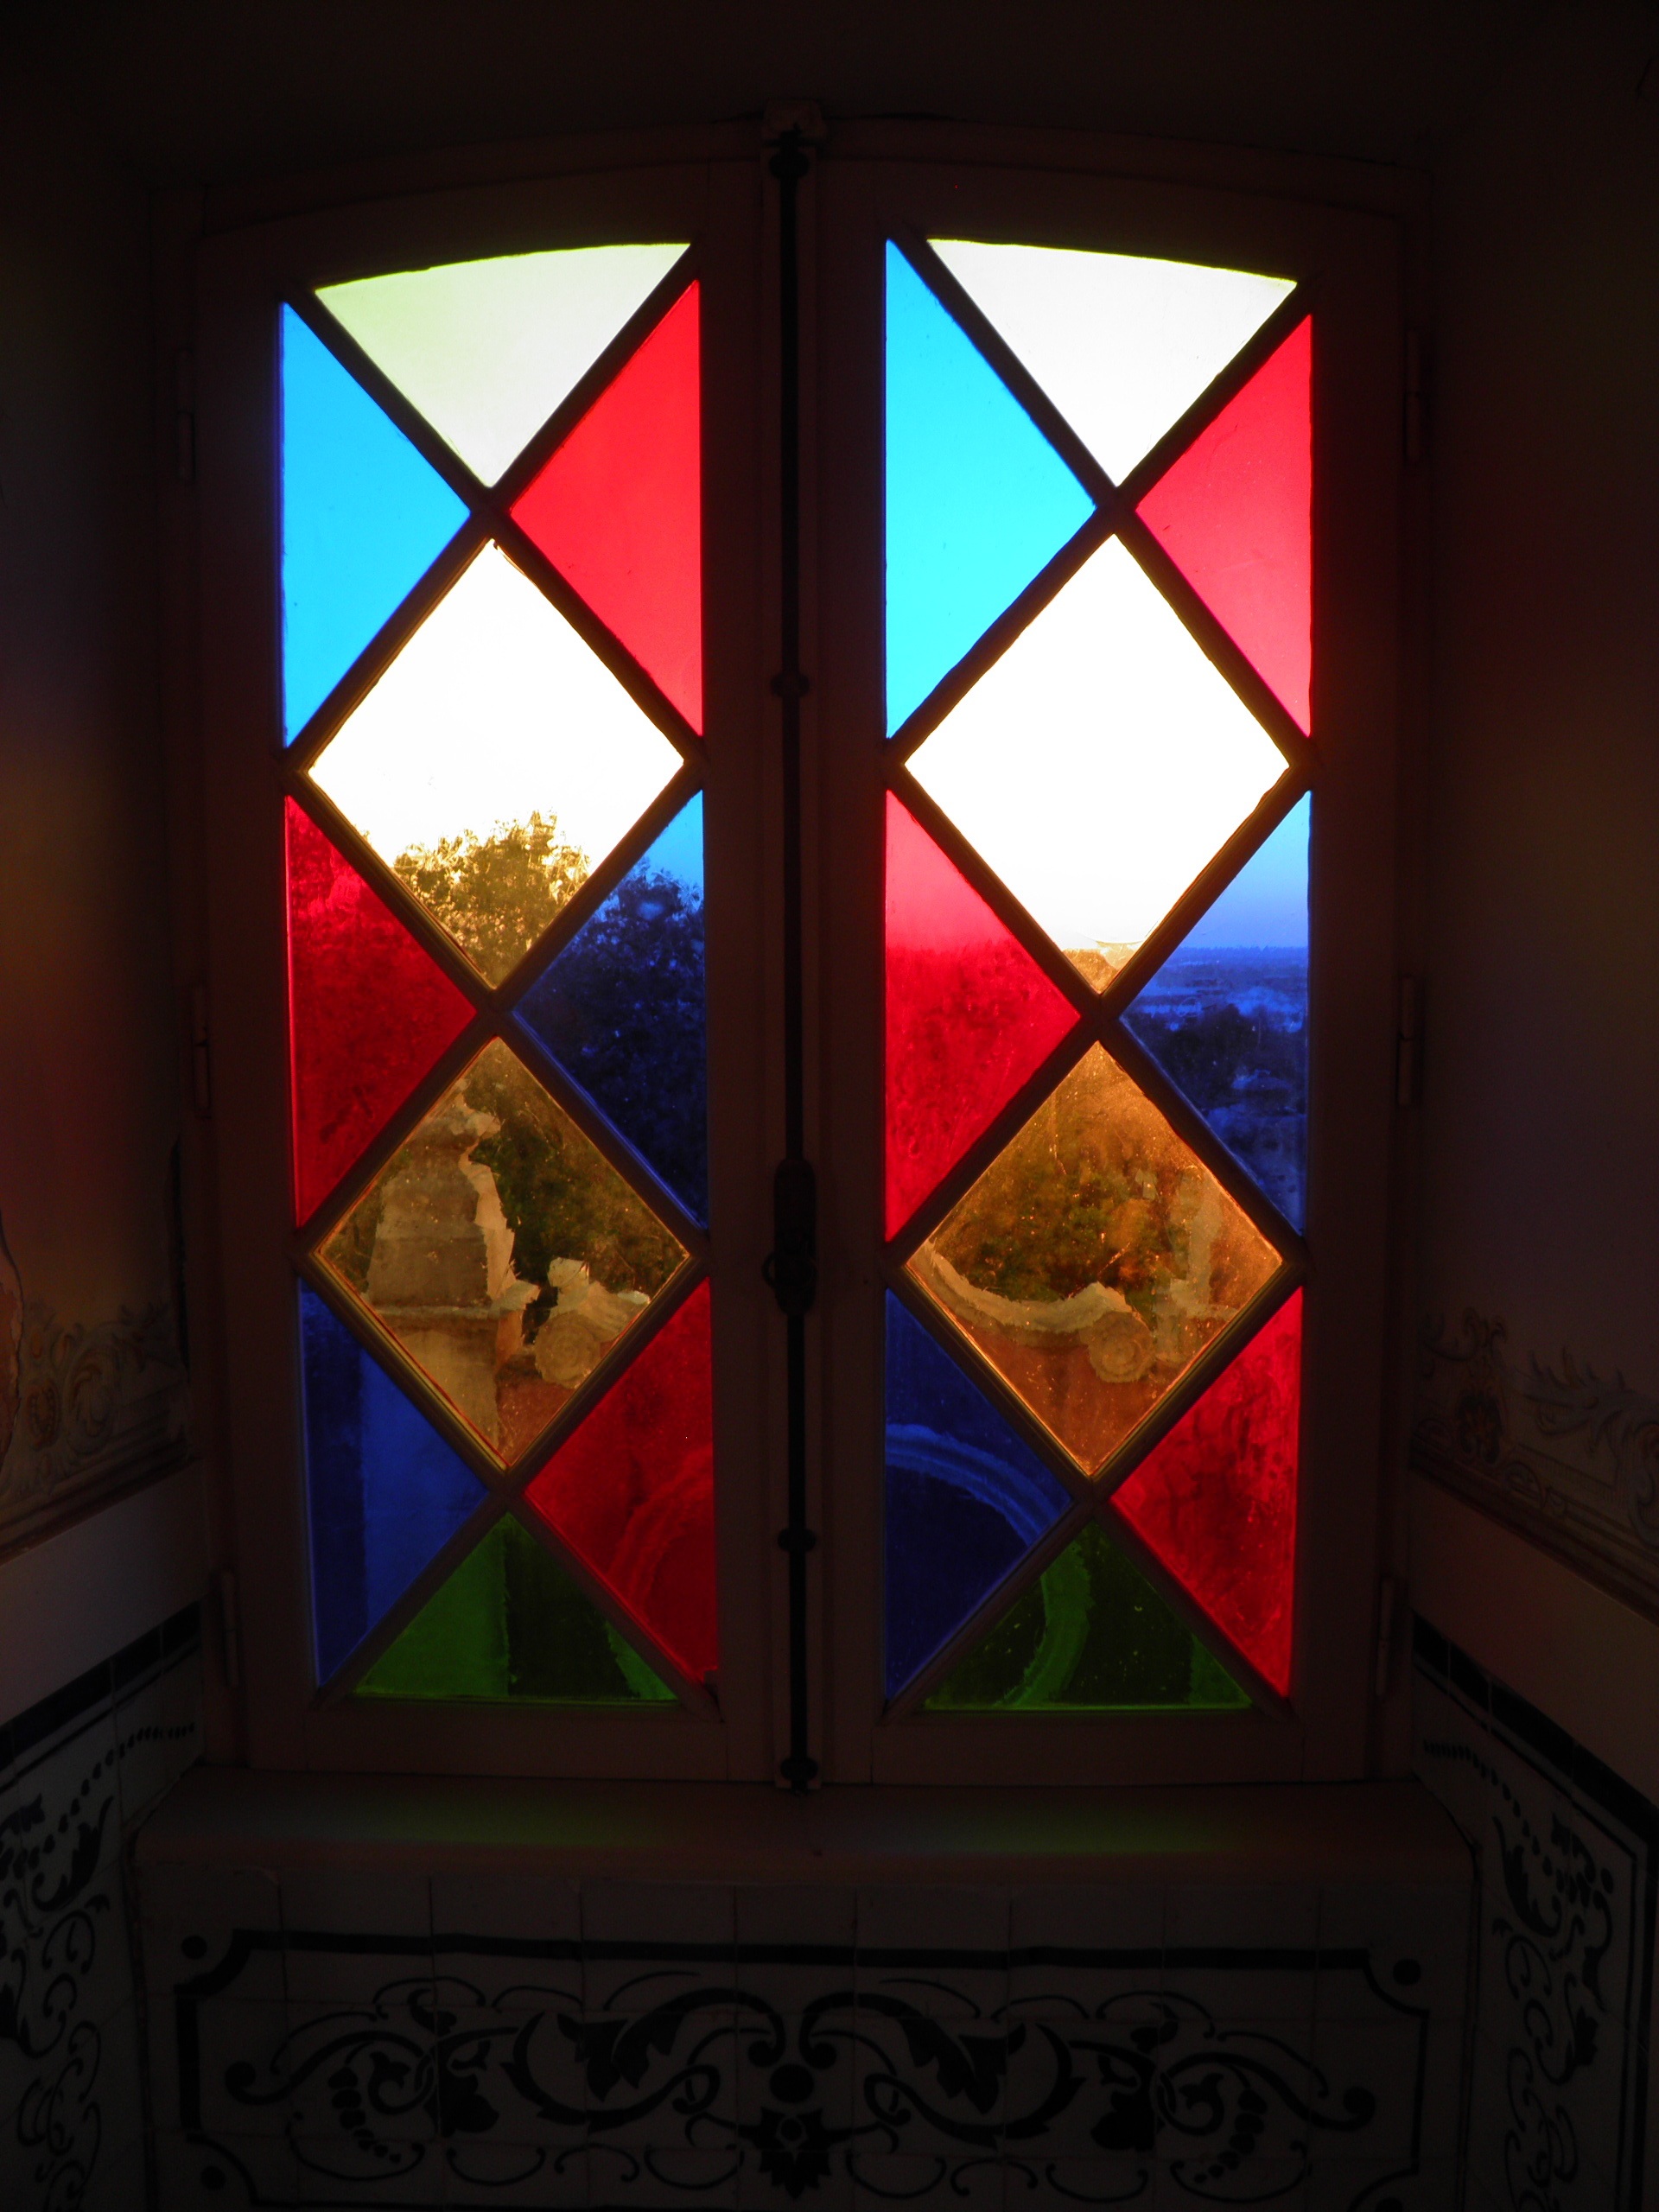
window, glass, decoration, pattern, color, colorful, material, stained glass, decorative, symmetry, coloured, stained glass window, daylighting